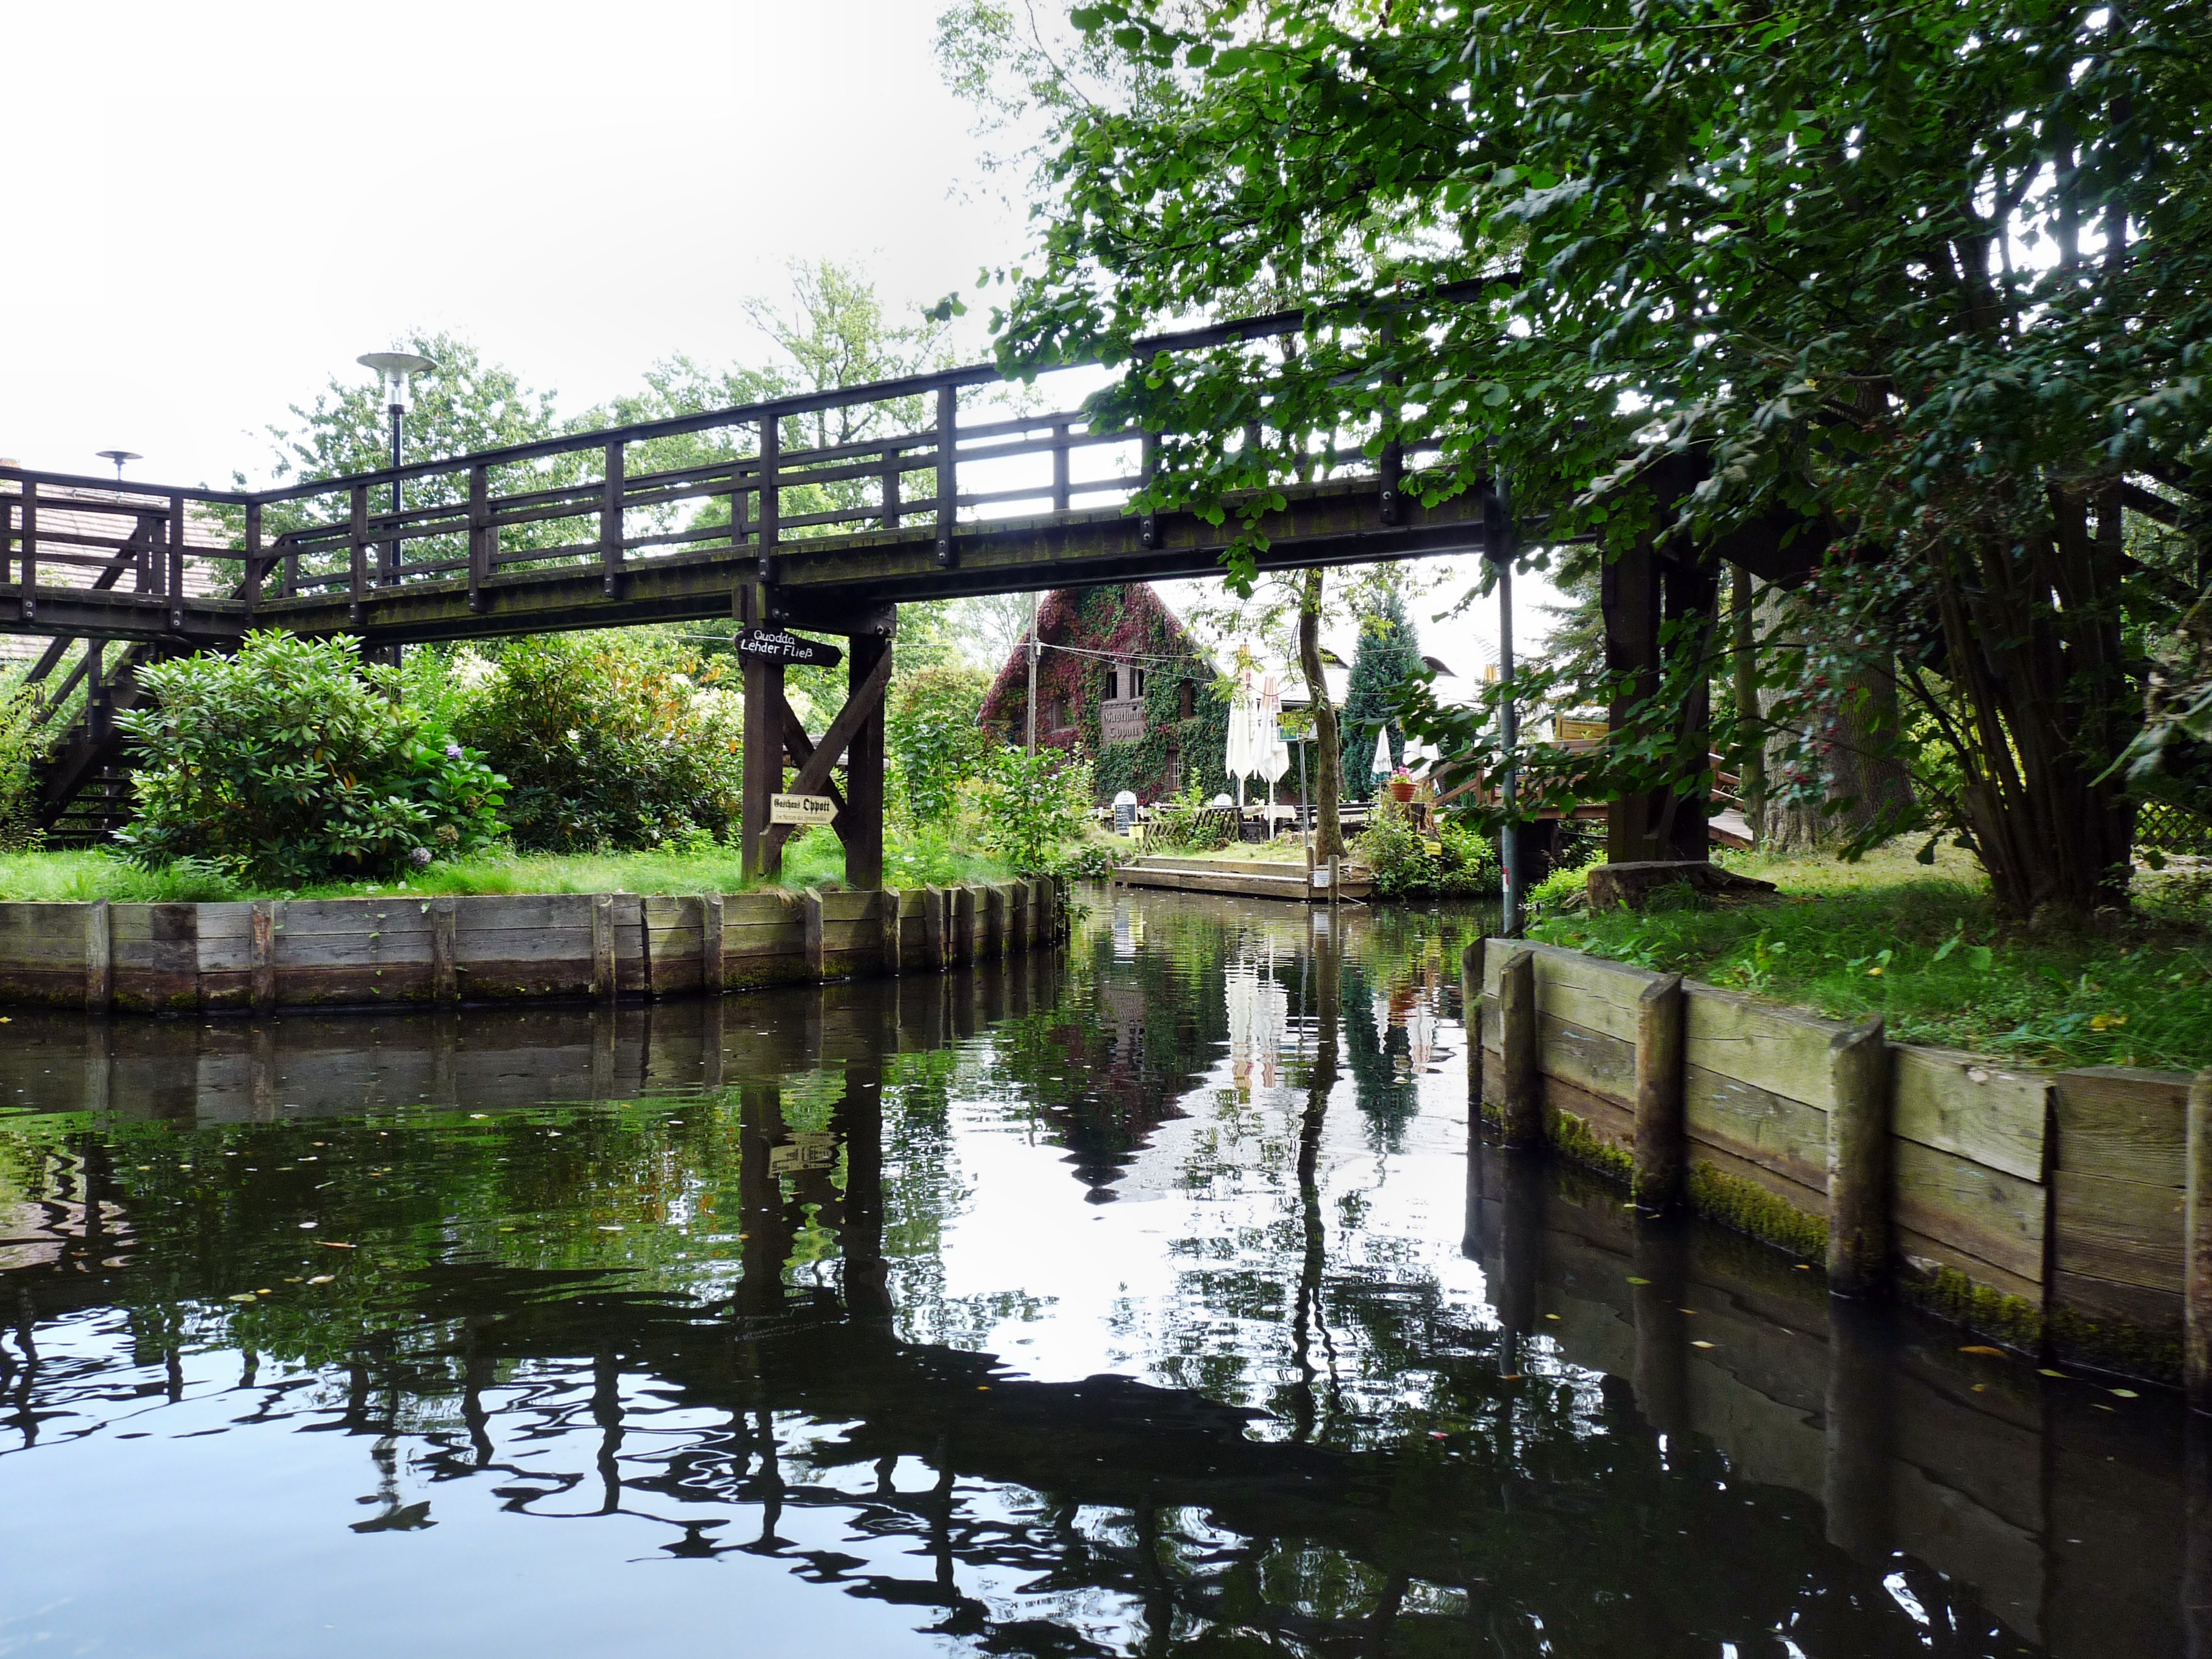
tree, water, nature, bridge, river, canal, pond, boot, reflection, park, garden, waterway, depth, spreewald, nonbuilding structure, bayou